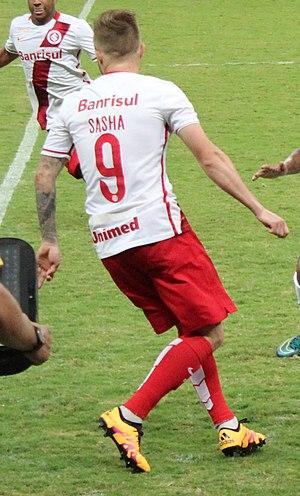
Eduardo Colcenti Antunes, plus connu comme Eduardo Sasha ou Sasha, né le 24 février 1992 à Porto Alegre, est un footballeur brésilien évoluant au poste d'ailier au Santos FC.